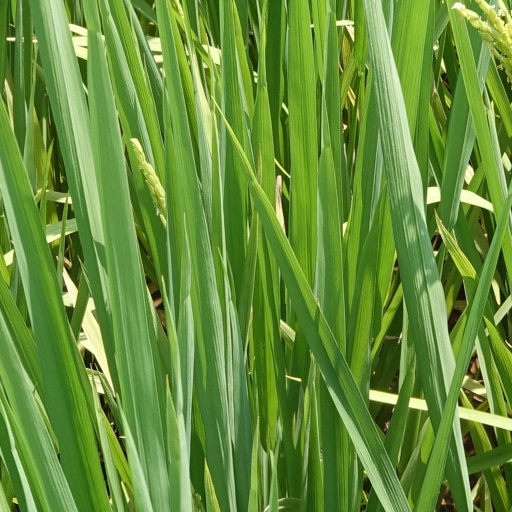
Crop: rice